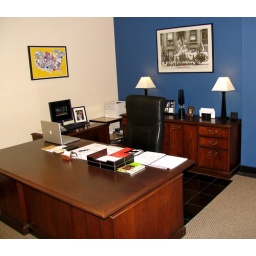
Many thanks go out to Adam Bamford for sprucing up an office wall in Arizona with 29 Reasons!